Ginger (2013 film)

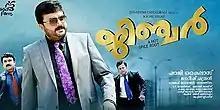
Film poster

Ginger is a 2013 Indian Malayalam-language comedy road film directed by Shaji Kailas and written by Rajesh Jayaraman. It stars Jayaram, Muktha George, Mallika, Sudheesh, Jagadish, Suresh Krishna and Siddique. The film was released on 2 November 2013 to positive reviews, coinciding with the Diwali fest.